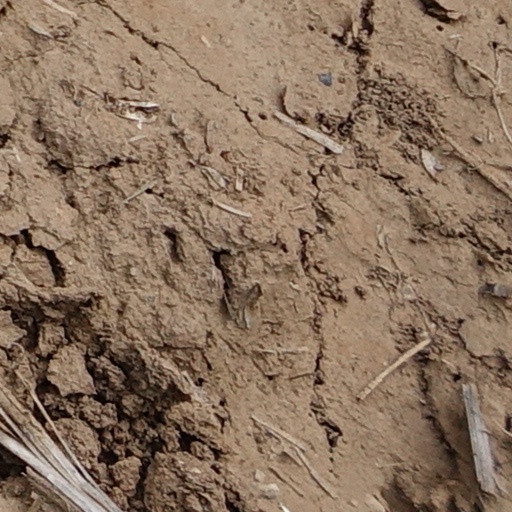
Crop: wheat